Peterhof Palace

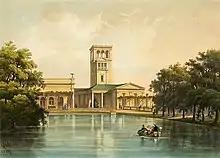
The Ozerki Pavilion (1840s), by Yegor Meyer

The largest of Peterhof's palaces looks imposing when seen from the Lower or Upper Gardens, but in fact it is quite narrow and not overly large.